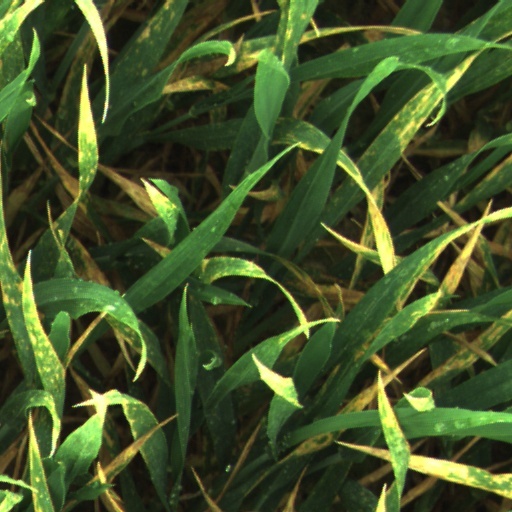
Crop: wheat